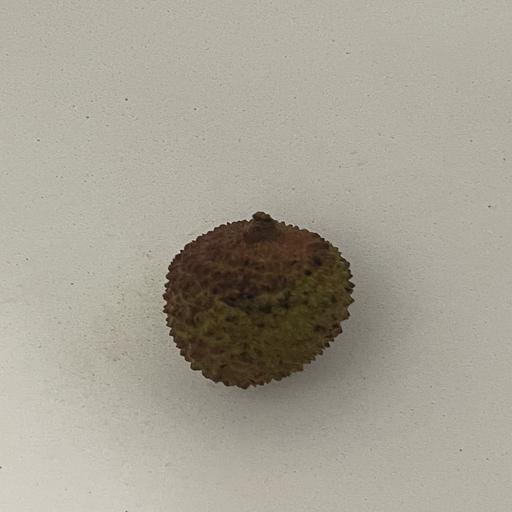
Crop type: Lichi